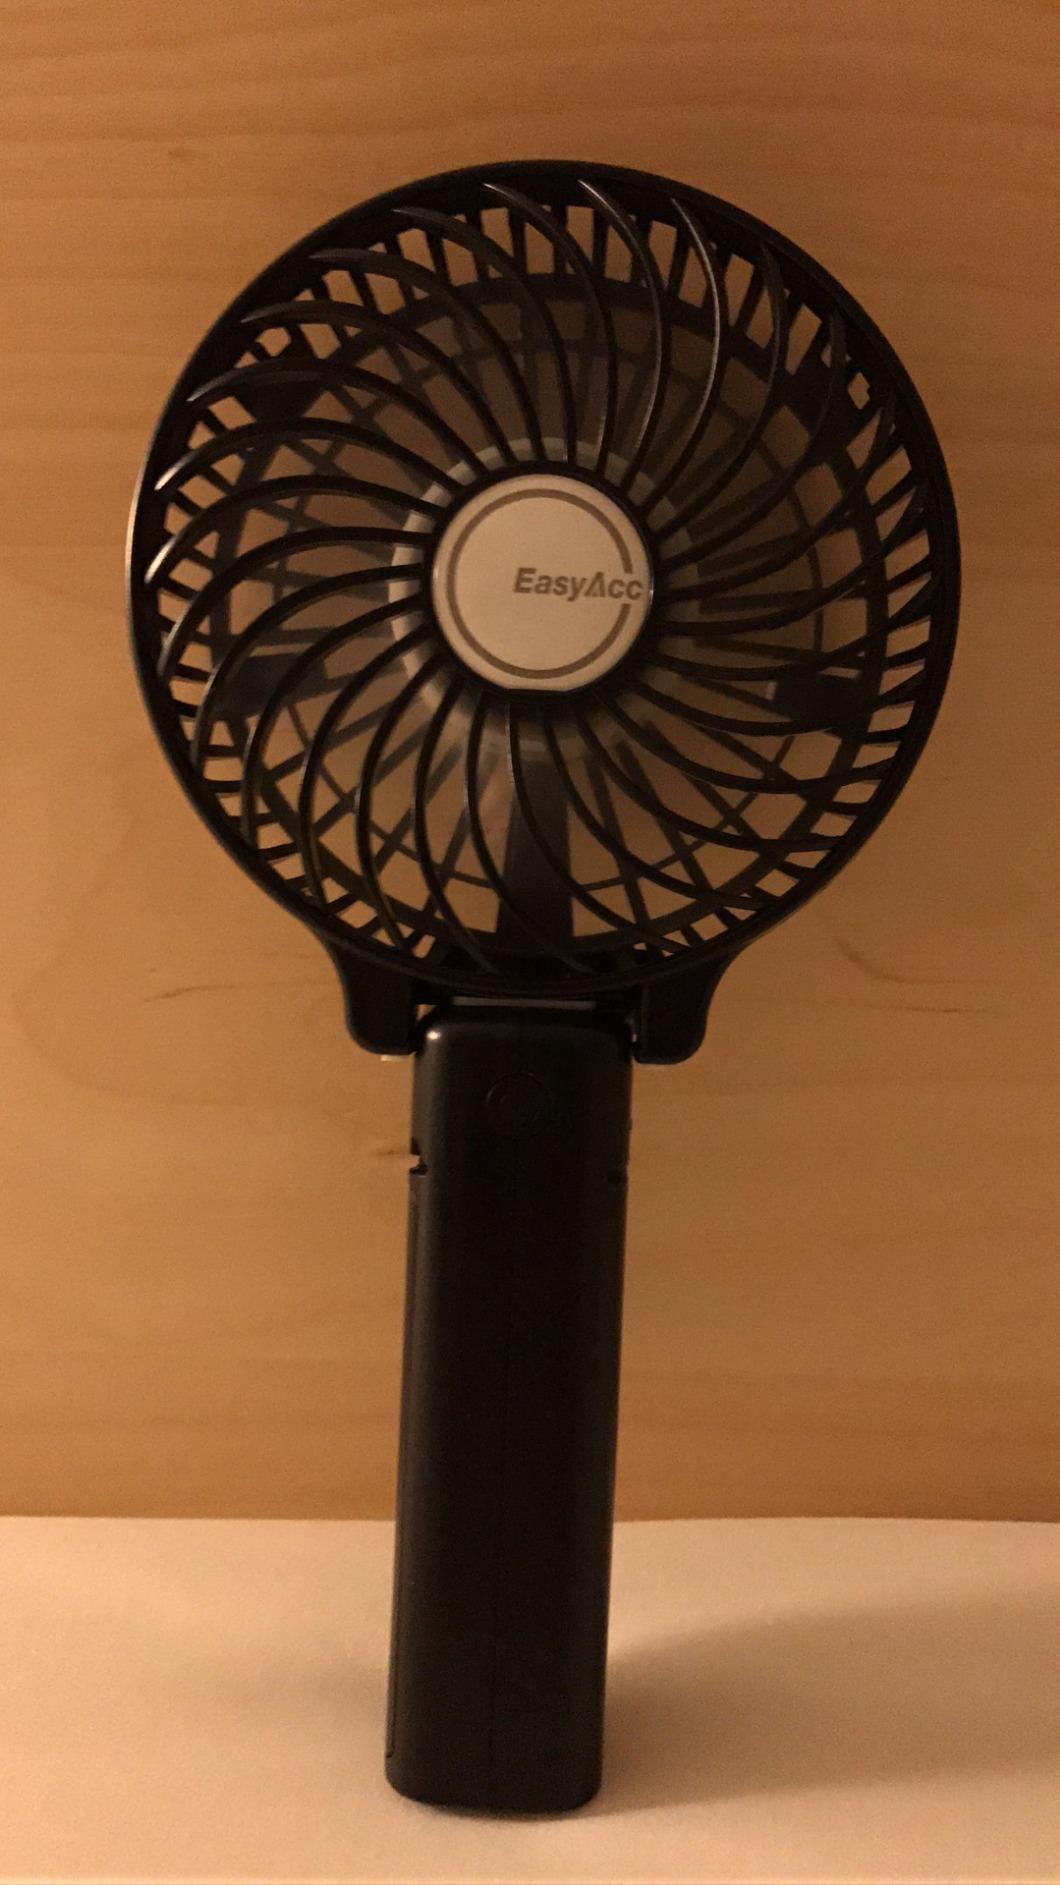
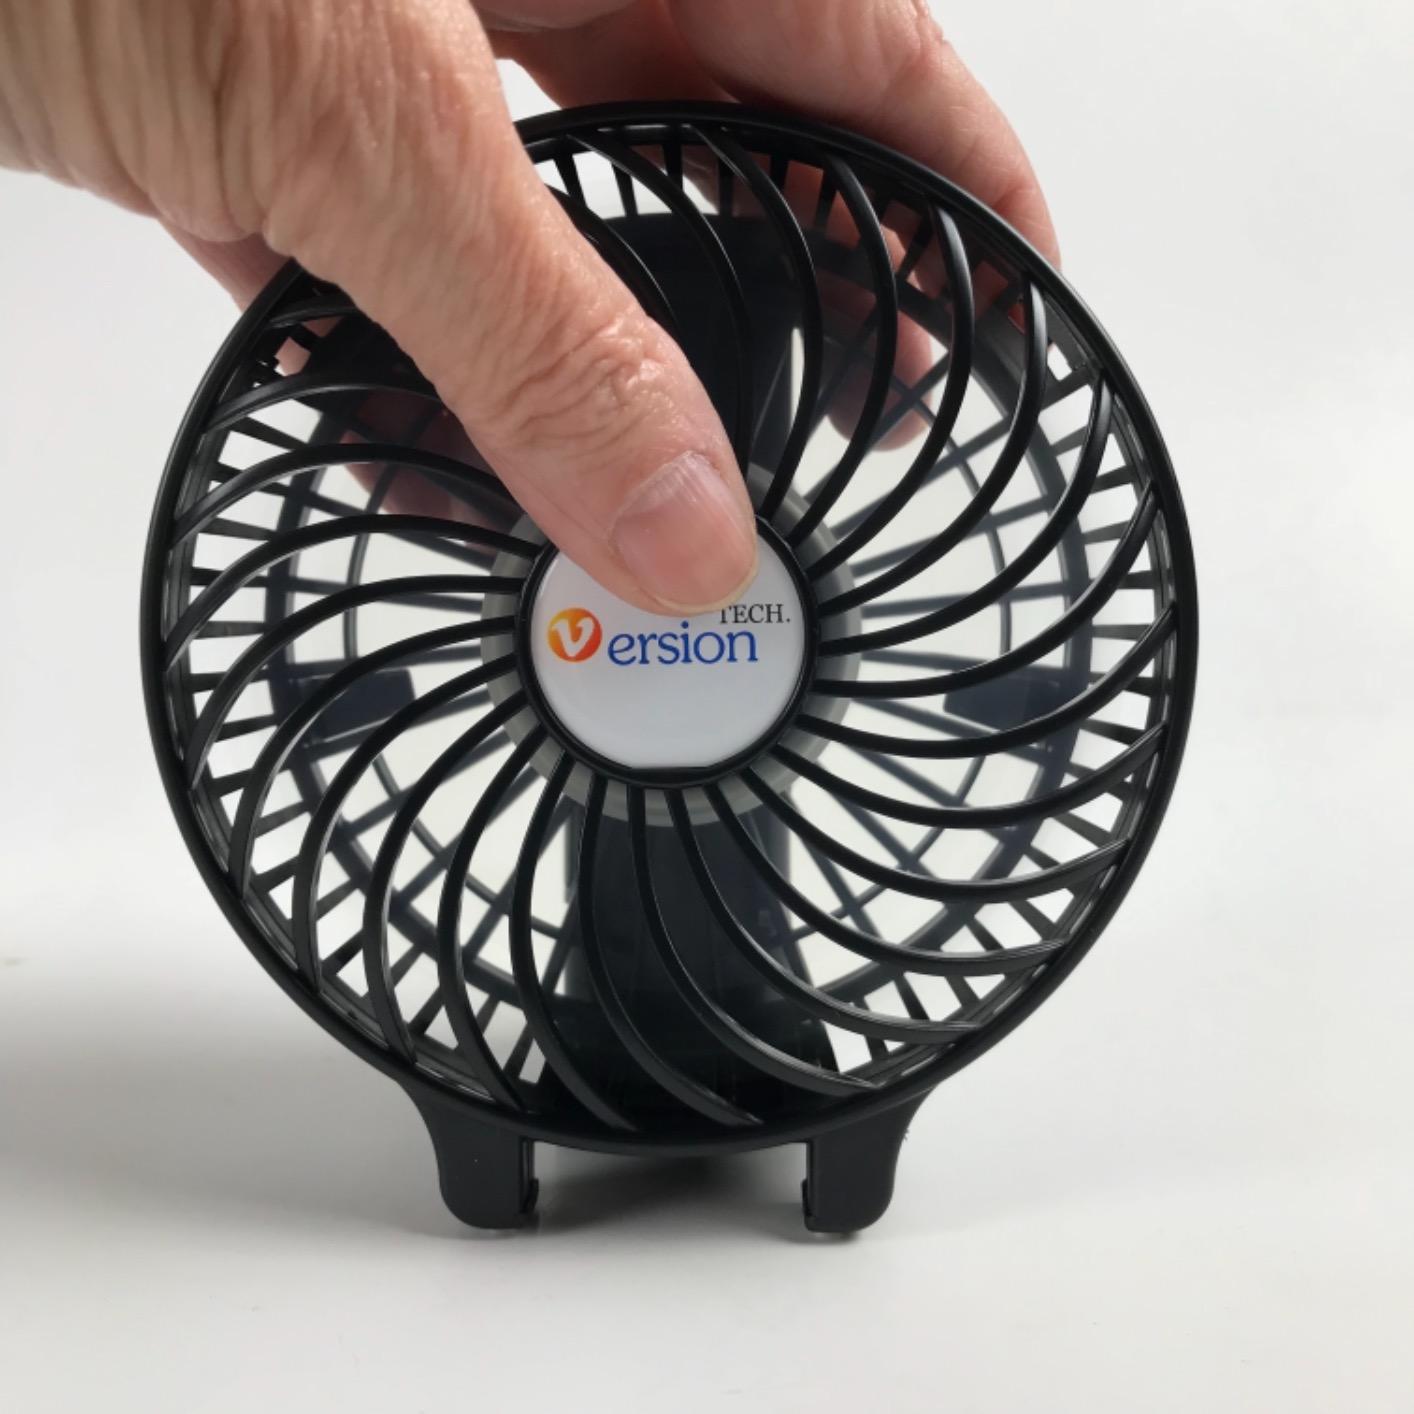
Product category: fan
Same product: no